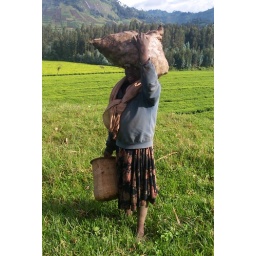
Young girl carries potatos through a tea field near Ruhengeri, North West Rwanda.